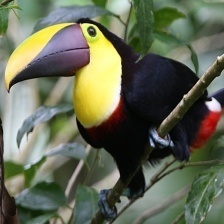
Species: TOUCHAN
Scientific name: RAMPHASTIDAE
ImageNet parent category: toucan